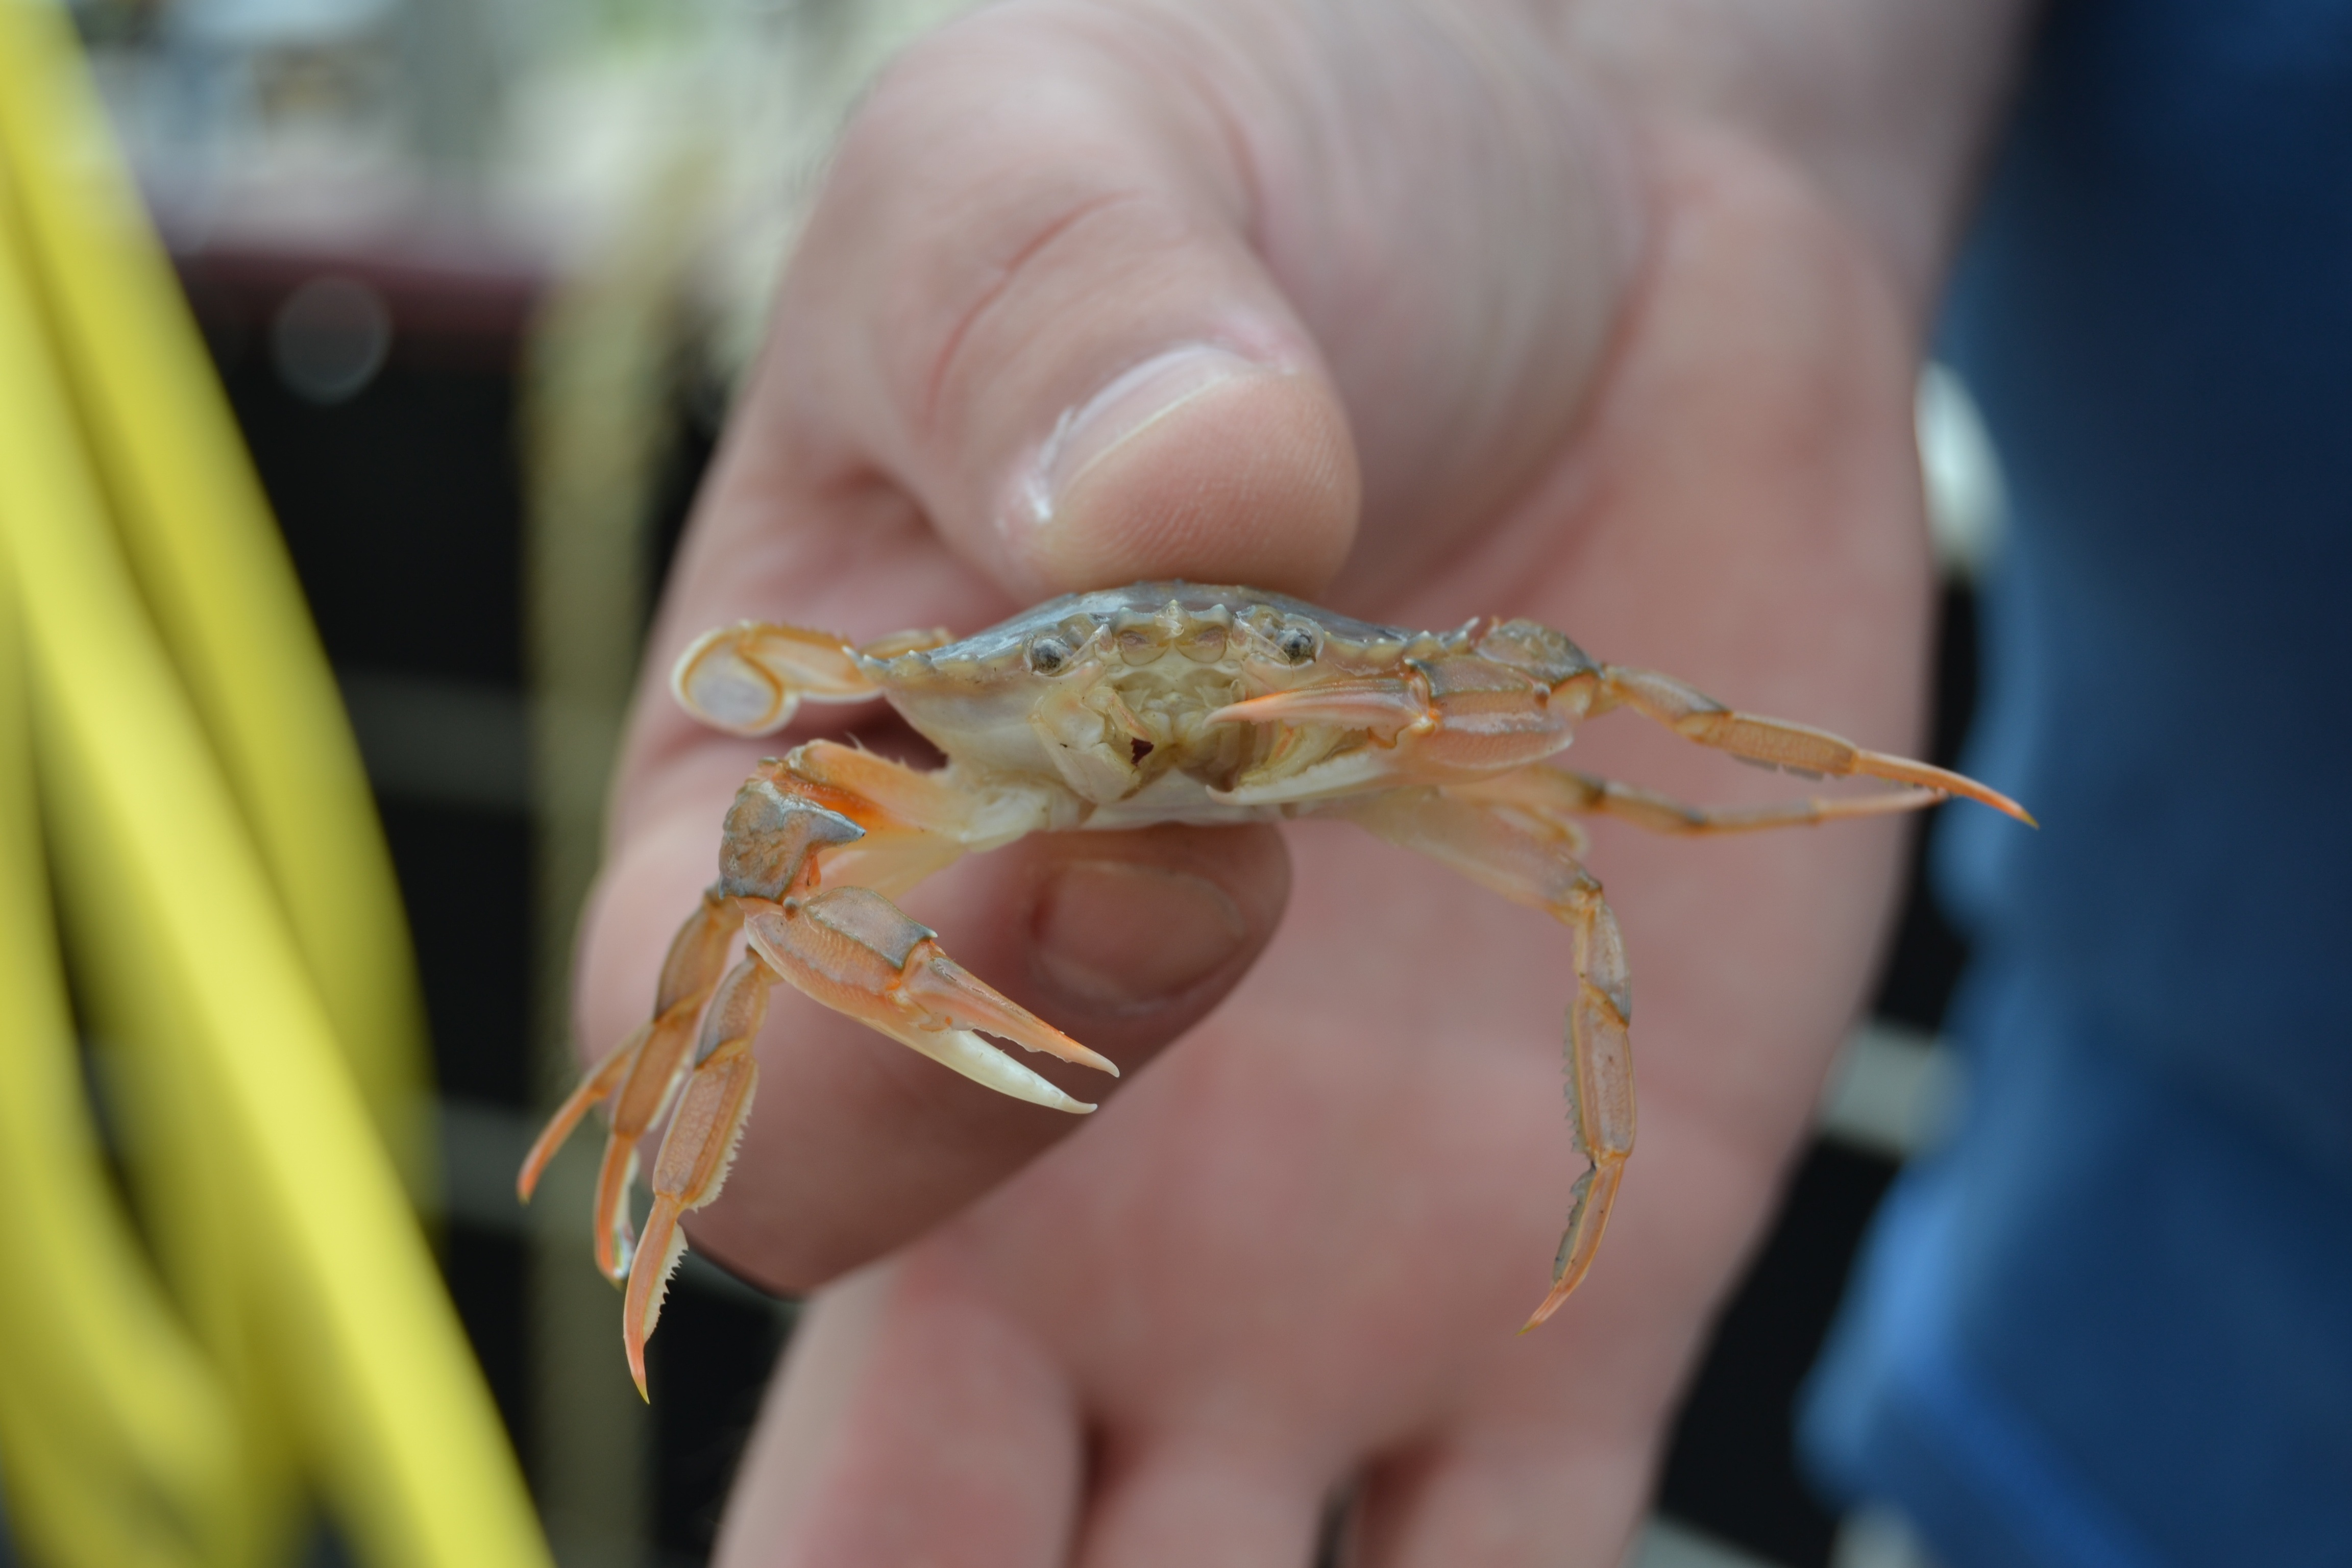
hand, sea, animal, food, insect, seafood, crab, invertebrate, crustacean, north sea, cancer, meeresbewohner, macro photography, arthropod, decapoda, animal source foods